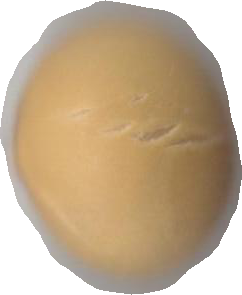
Variety: Grobogan